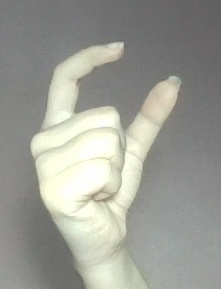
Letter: nun